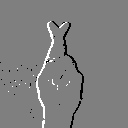
ASL letter: r